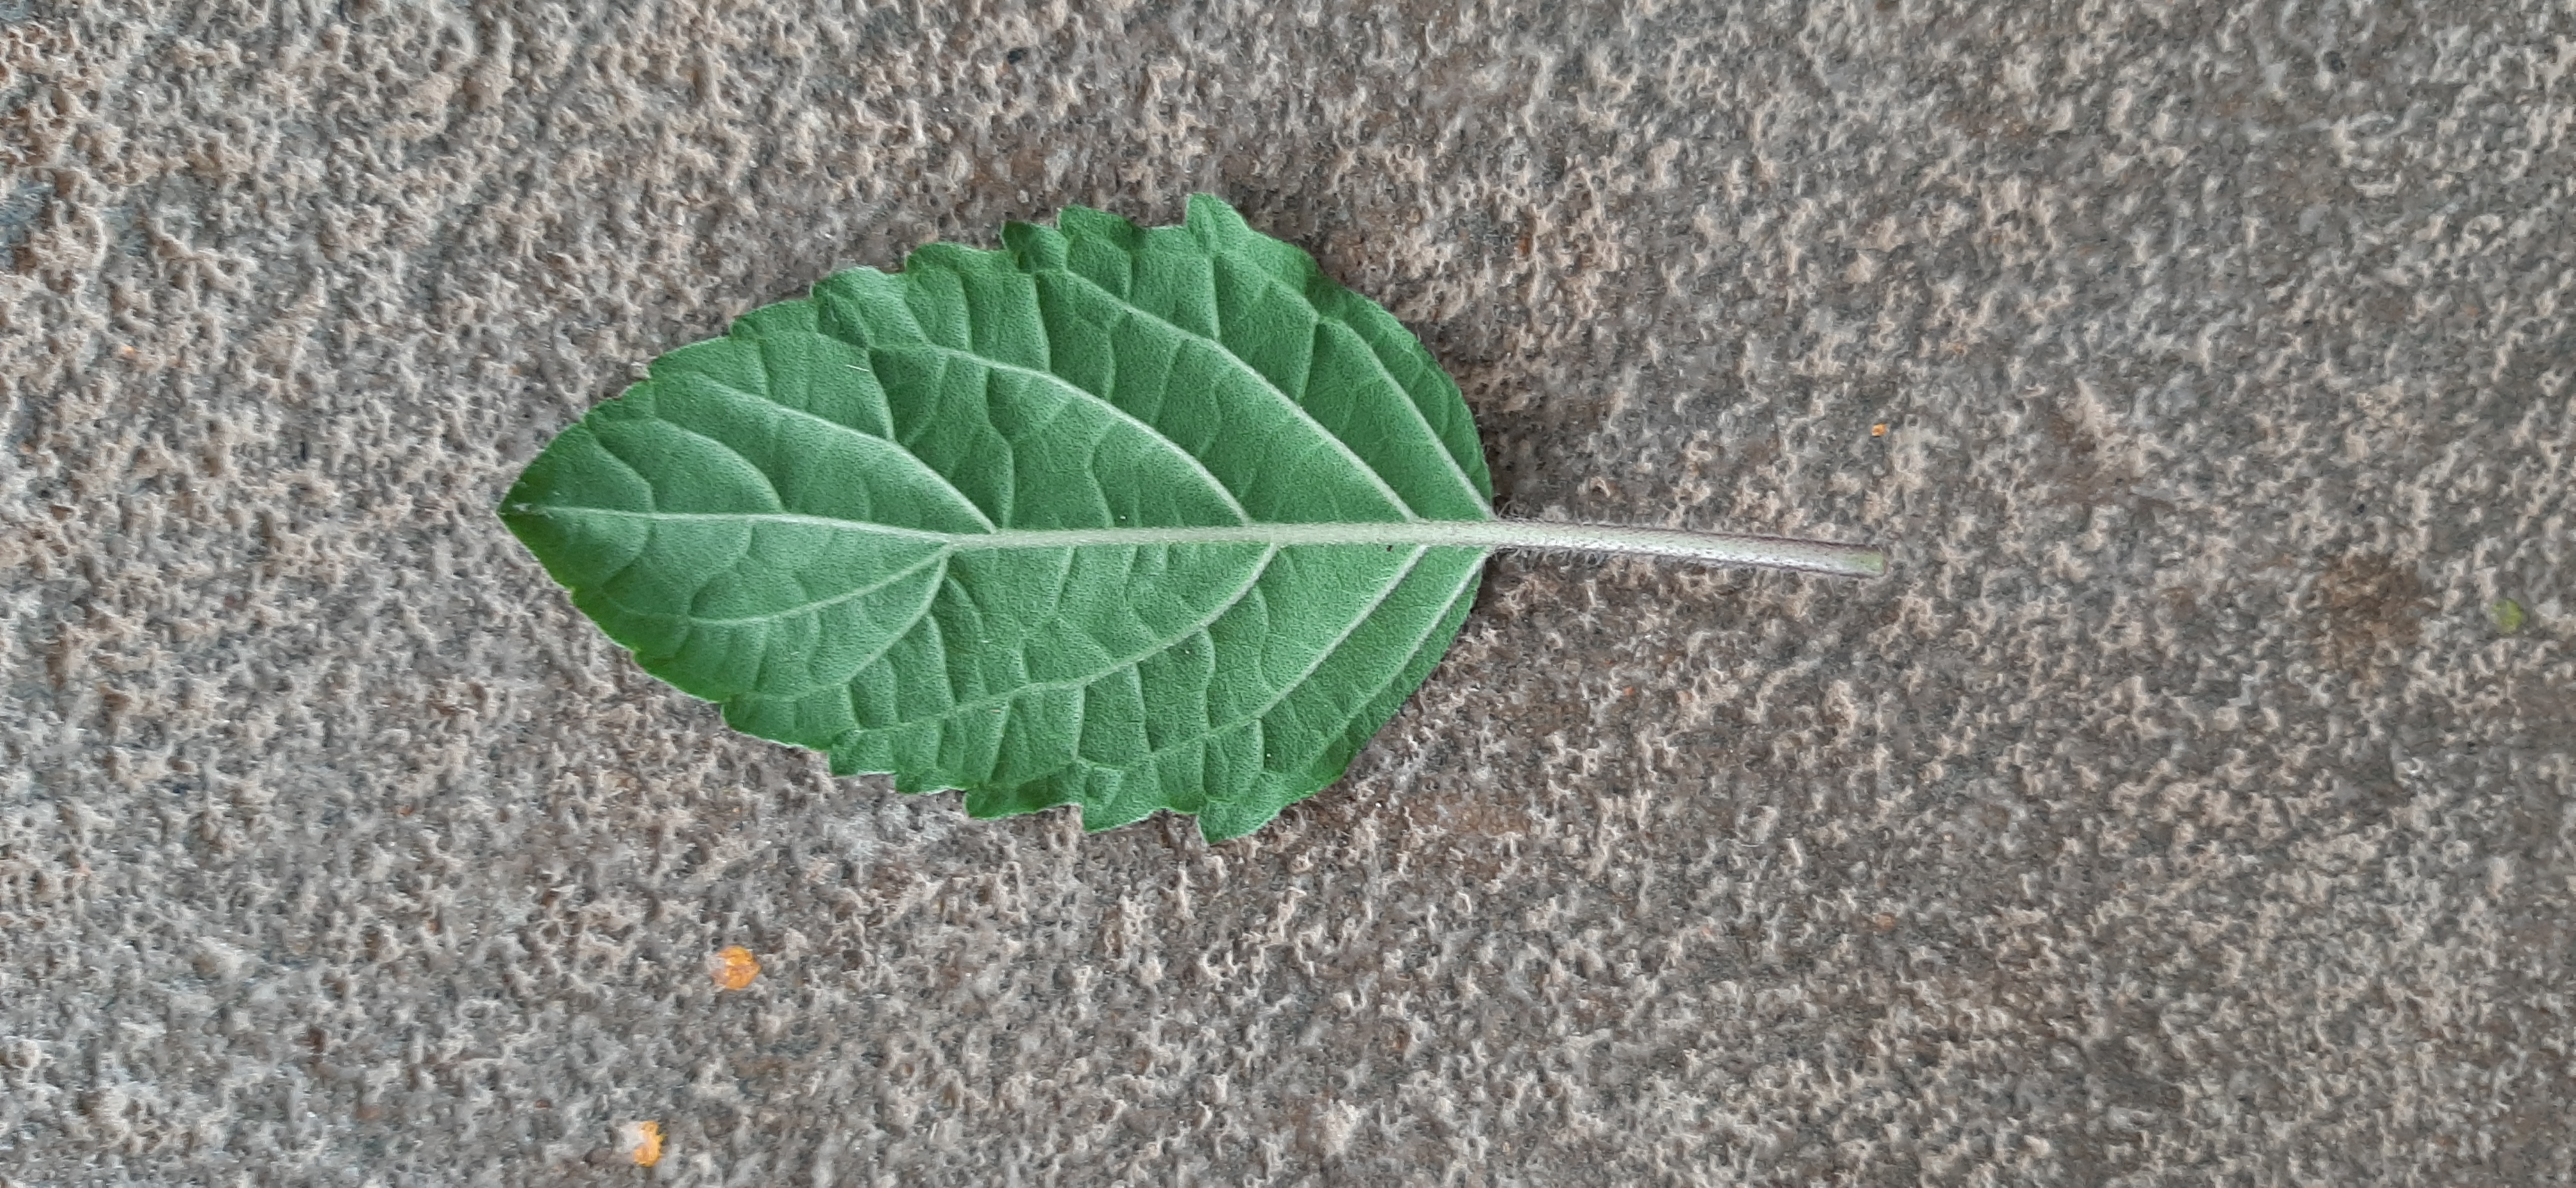
Plant: Tulsi